The Chekist

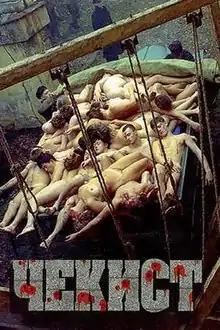
Film poster

The Chekist is a 1992 Russian-French historical drama film directed by Aleksandr Rogozhkin, based on a 1923 short story by Vladimir Zazubrin. It tells the story of a bloody work and downfall of a Soviet Cheka security official involved in mass executions during the Russian Civil War. It was screened in the Un Certain Regard section at the 1992 Cannes Film Festival.